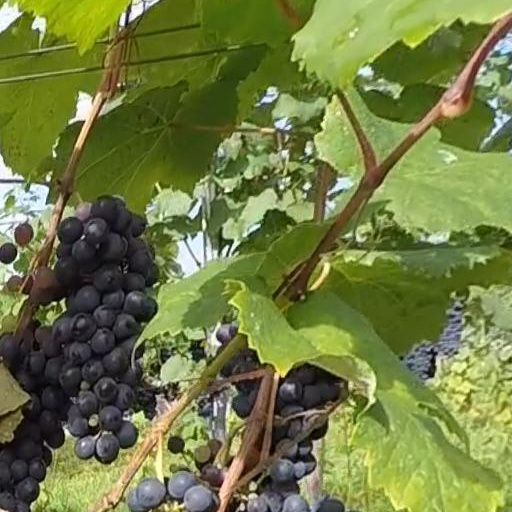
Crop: grape